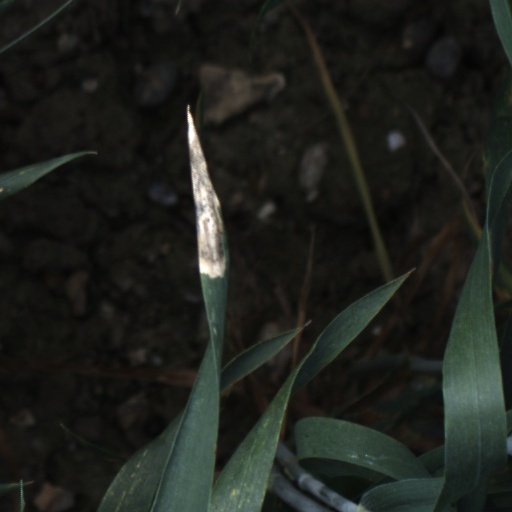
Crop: wheat